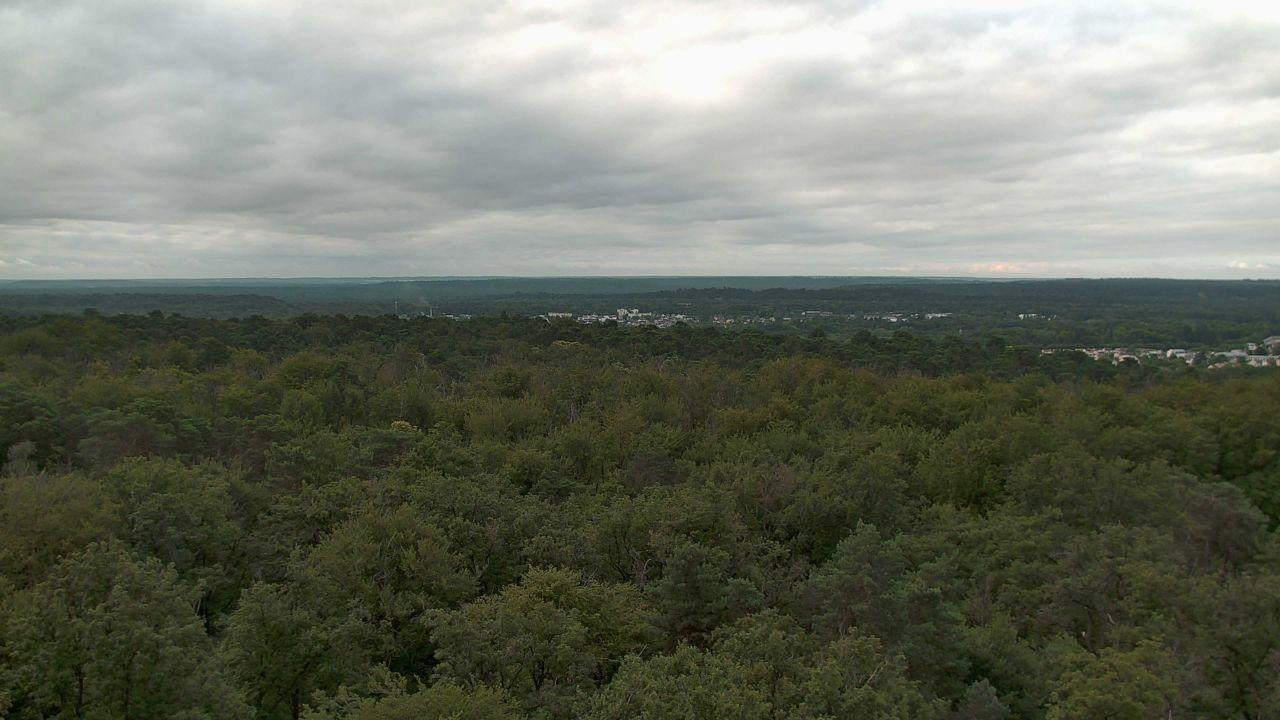
Fire: no
Smoke: yes